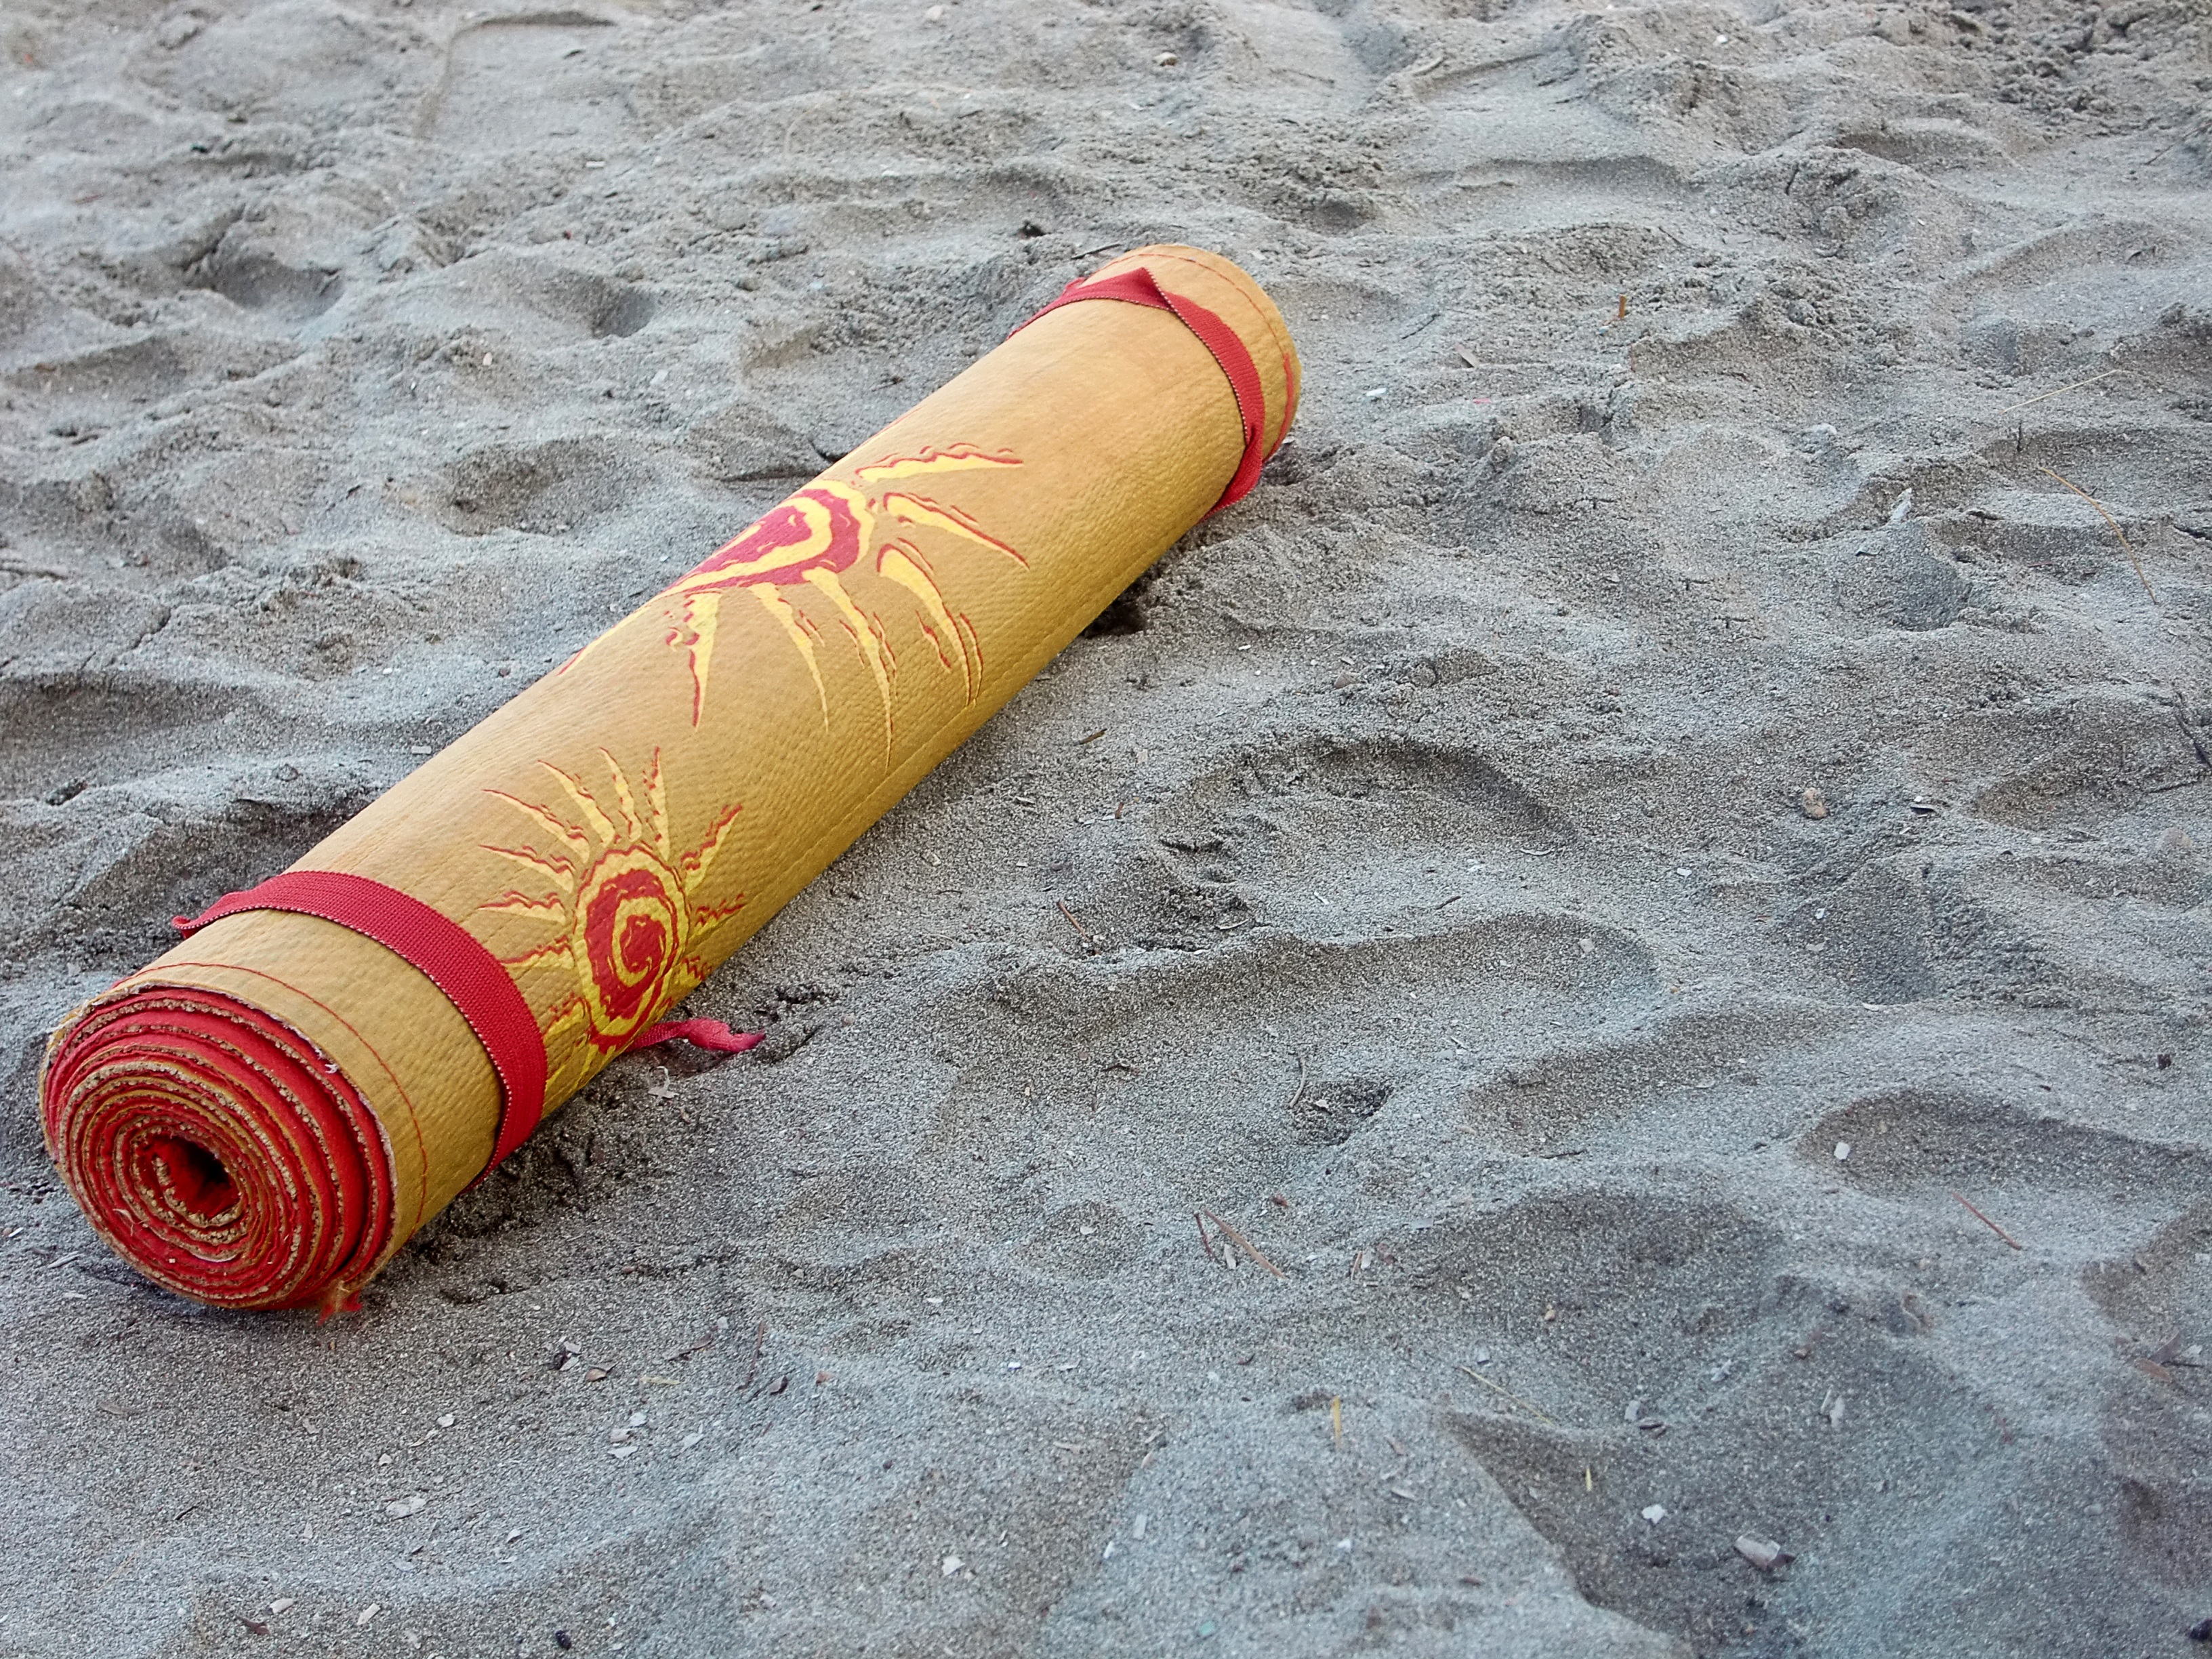
beach, sand, summer, red, holiday, still life, beach mat, bundled